UNC Greensboro Spartans

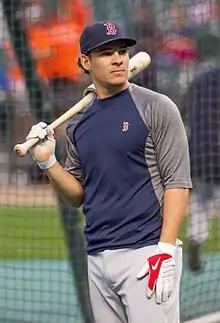
Danny Valencia

Danny Valencia played third base at UNCG and was the 2004 SoCon Freshman of the Year, and was voted second-team All-Conference.